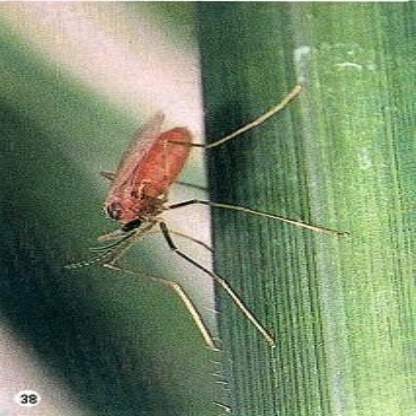
Nhãn: Sâu năn ( Muỗi hành )(Rice Gall Midge)